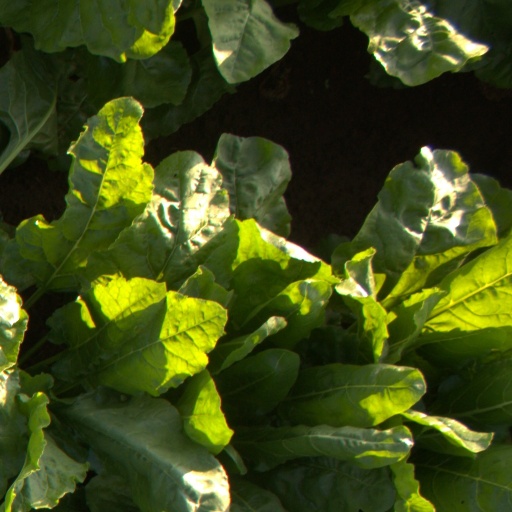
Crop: sugar beet